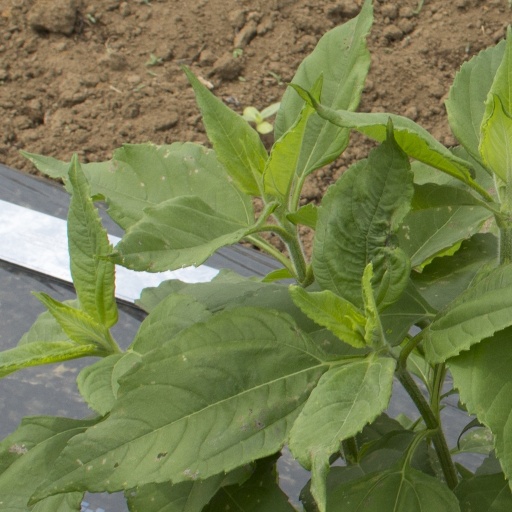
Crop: Jerusalem artichoke